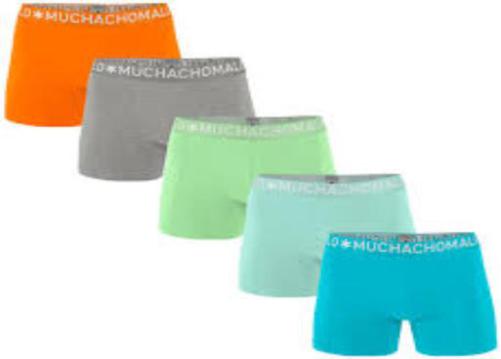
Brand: muchachomalo
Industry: Clothes